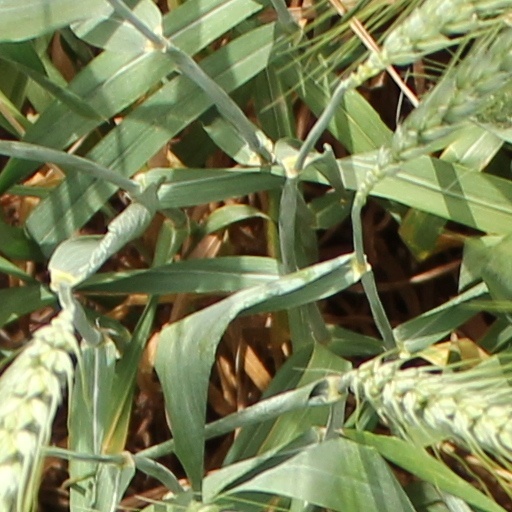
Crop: wheat